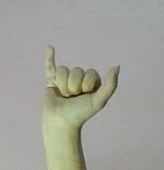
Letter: ya